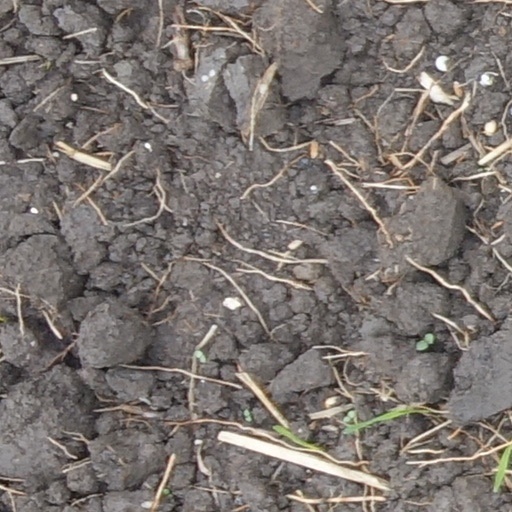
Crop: wheat